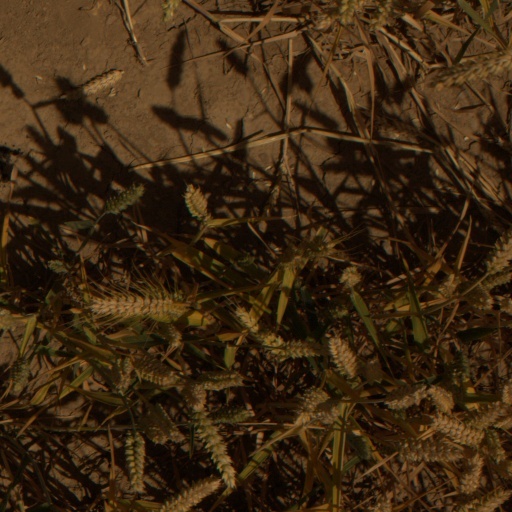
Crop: wheat